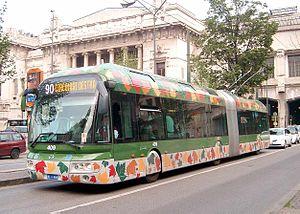
L'Irisbus Cristalis est un modèle de trolleybus, fabriqué par Irisbus et équipé d'une chaîne de traction électrique construite par Alstom. Le Cristalis est commercialisé entre les années 2002 et 2011. 175 véhicules sont vendus pendant cette période.